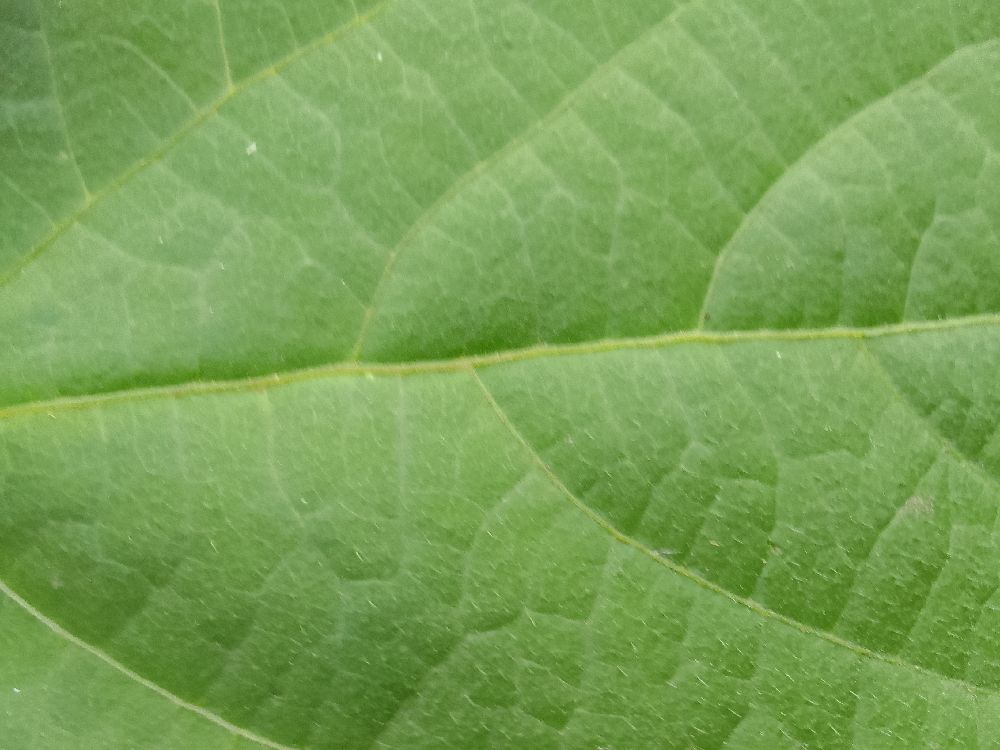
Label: healthy